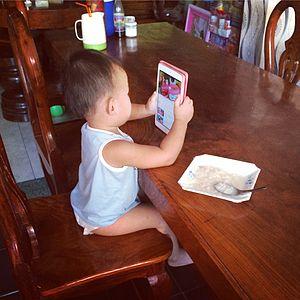
La psychologie de l'enfant est une discipline de la psychologie qui a pour objet d'étude les processus de pensée et des comportements de l'enfant, son développement psychologique et ses problèmes éventuels. Elle prend en compte son environnement.